Nguyễn lords

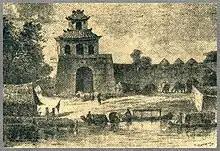
The main gate of Phu Xuan citadel

The Nguyễn were significantly more open to foreign trade and communication with Europeans than the Trịnh. According to Dupuy, the Nguyễn were able to defeat initial Trịnh attacks with the aid of advanced weapons they purchased from the Portuguese. The Nguyễn also conducted fairly extensive trade with Japan and China.